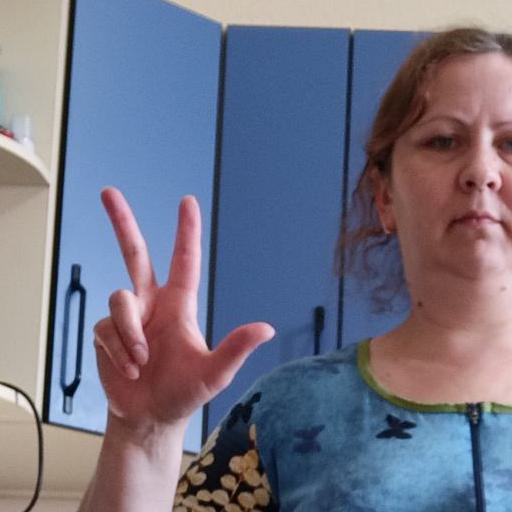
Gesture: three2